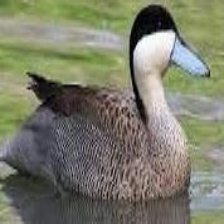
Species: PUNA TEAL
Scientific name: ANAS PUNA
ImageNet parent category: drake